Parallel processing (psychology)

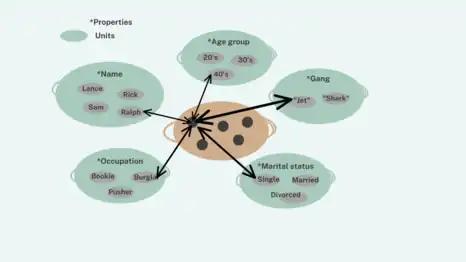

An example of the PDP model is illustrated in Rumelhart's book 'Parallel Distributed Processing' of individuals who live in the same neighborhood and are part of different gangs. Other information is also included, such as their names, age group, marital status, and occupations within their respective gangs. Rumelhart considered each category as a 'unit' and an individual has connections with each unit. For instance, if more information is sought on an individual named Ralph, that name unit is activated, revealing connections to the other properties of Ralph such as his marital status or age group.